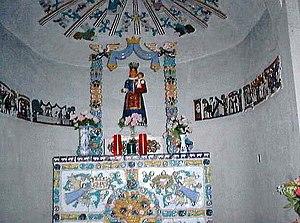
Chapelle Gosin
La chapelle Notre-Dame du Bon-Secours, est un édifice religieux catholique sis à Nodebais, dans le Brabant wallon, en Belgique. Construite en briques chaulées à la croisée de chemins de campagne, la chapelle néo-classique date de 1836.
Nodebais est une section de la commune belge de Beauvechain située en Région wallonne dans la province du Brabant wallon.
Maximilien, Arthur, Joseph, Marie, Ghislain, Georges, baron van der Linden, né le 1ᵉʳ juin 1922 au château de Nodebais, Brabant Wallon, et mort le 25 novembre 1999 est un artiste céramiste belge.